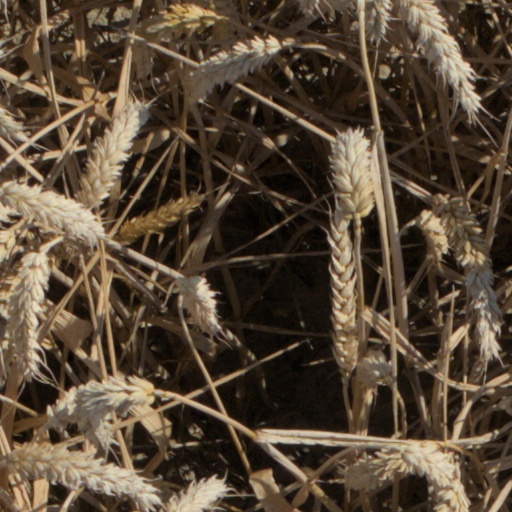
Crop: wheat